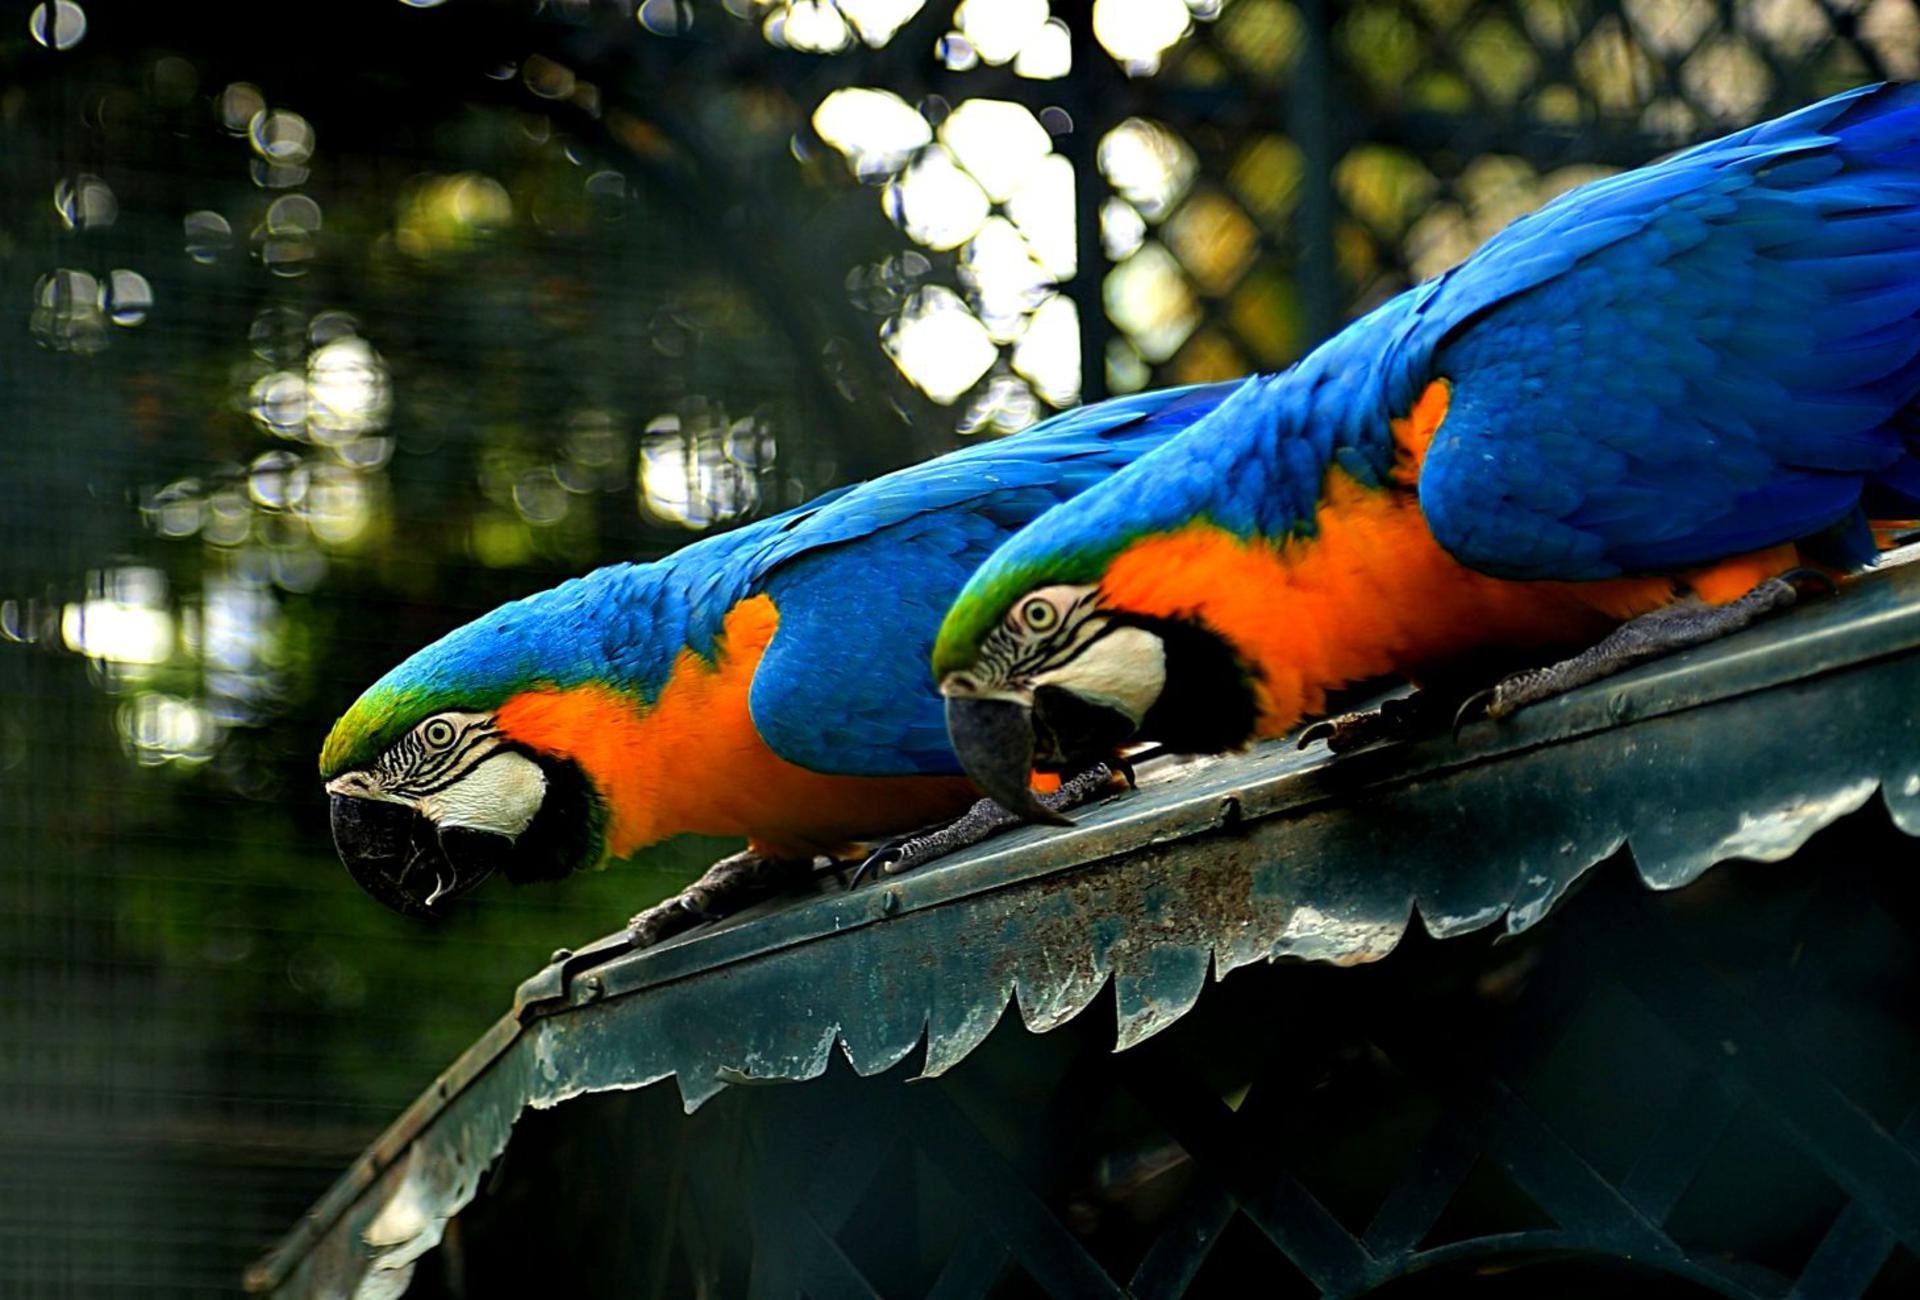
nature, bird, wing, beak, blue, fauna, lorikeet, macaw, birds, vertebrate, parrot, tropical birds, arara